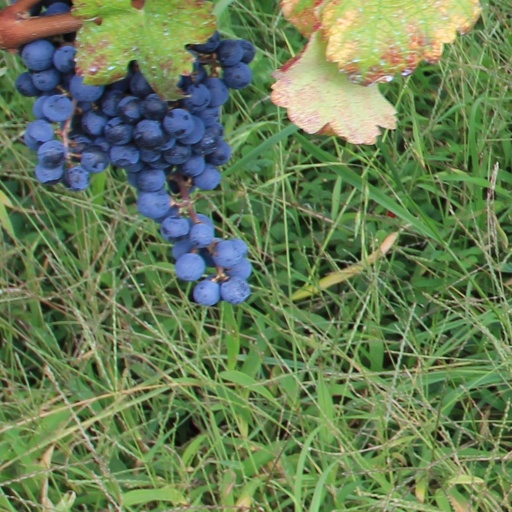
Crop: grape